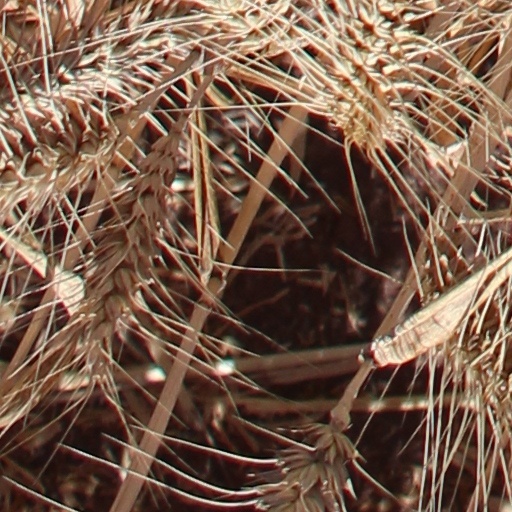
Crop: wheat